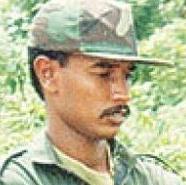
Age: 24